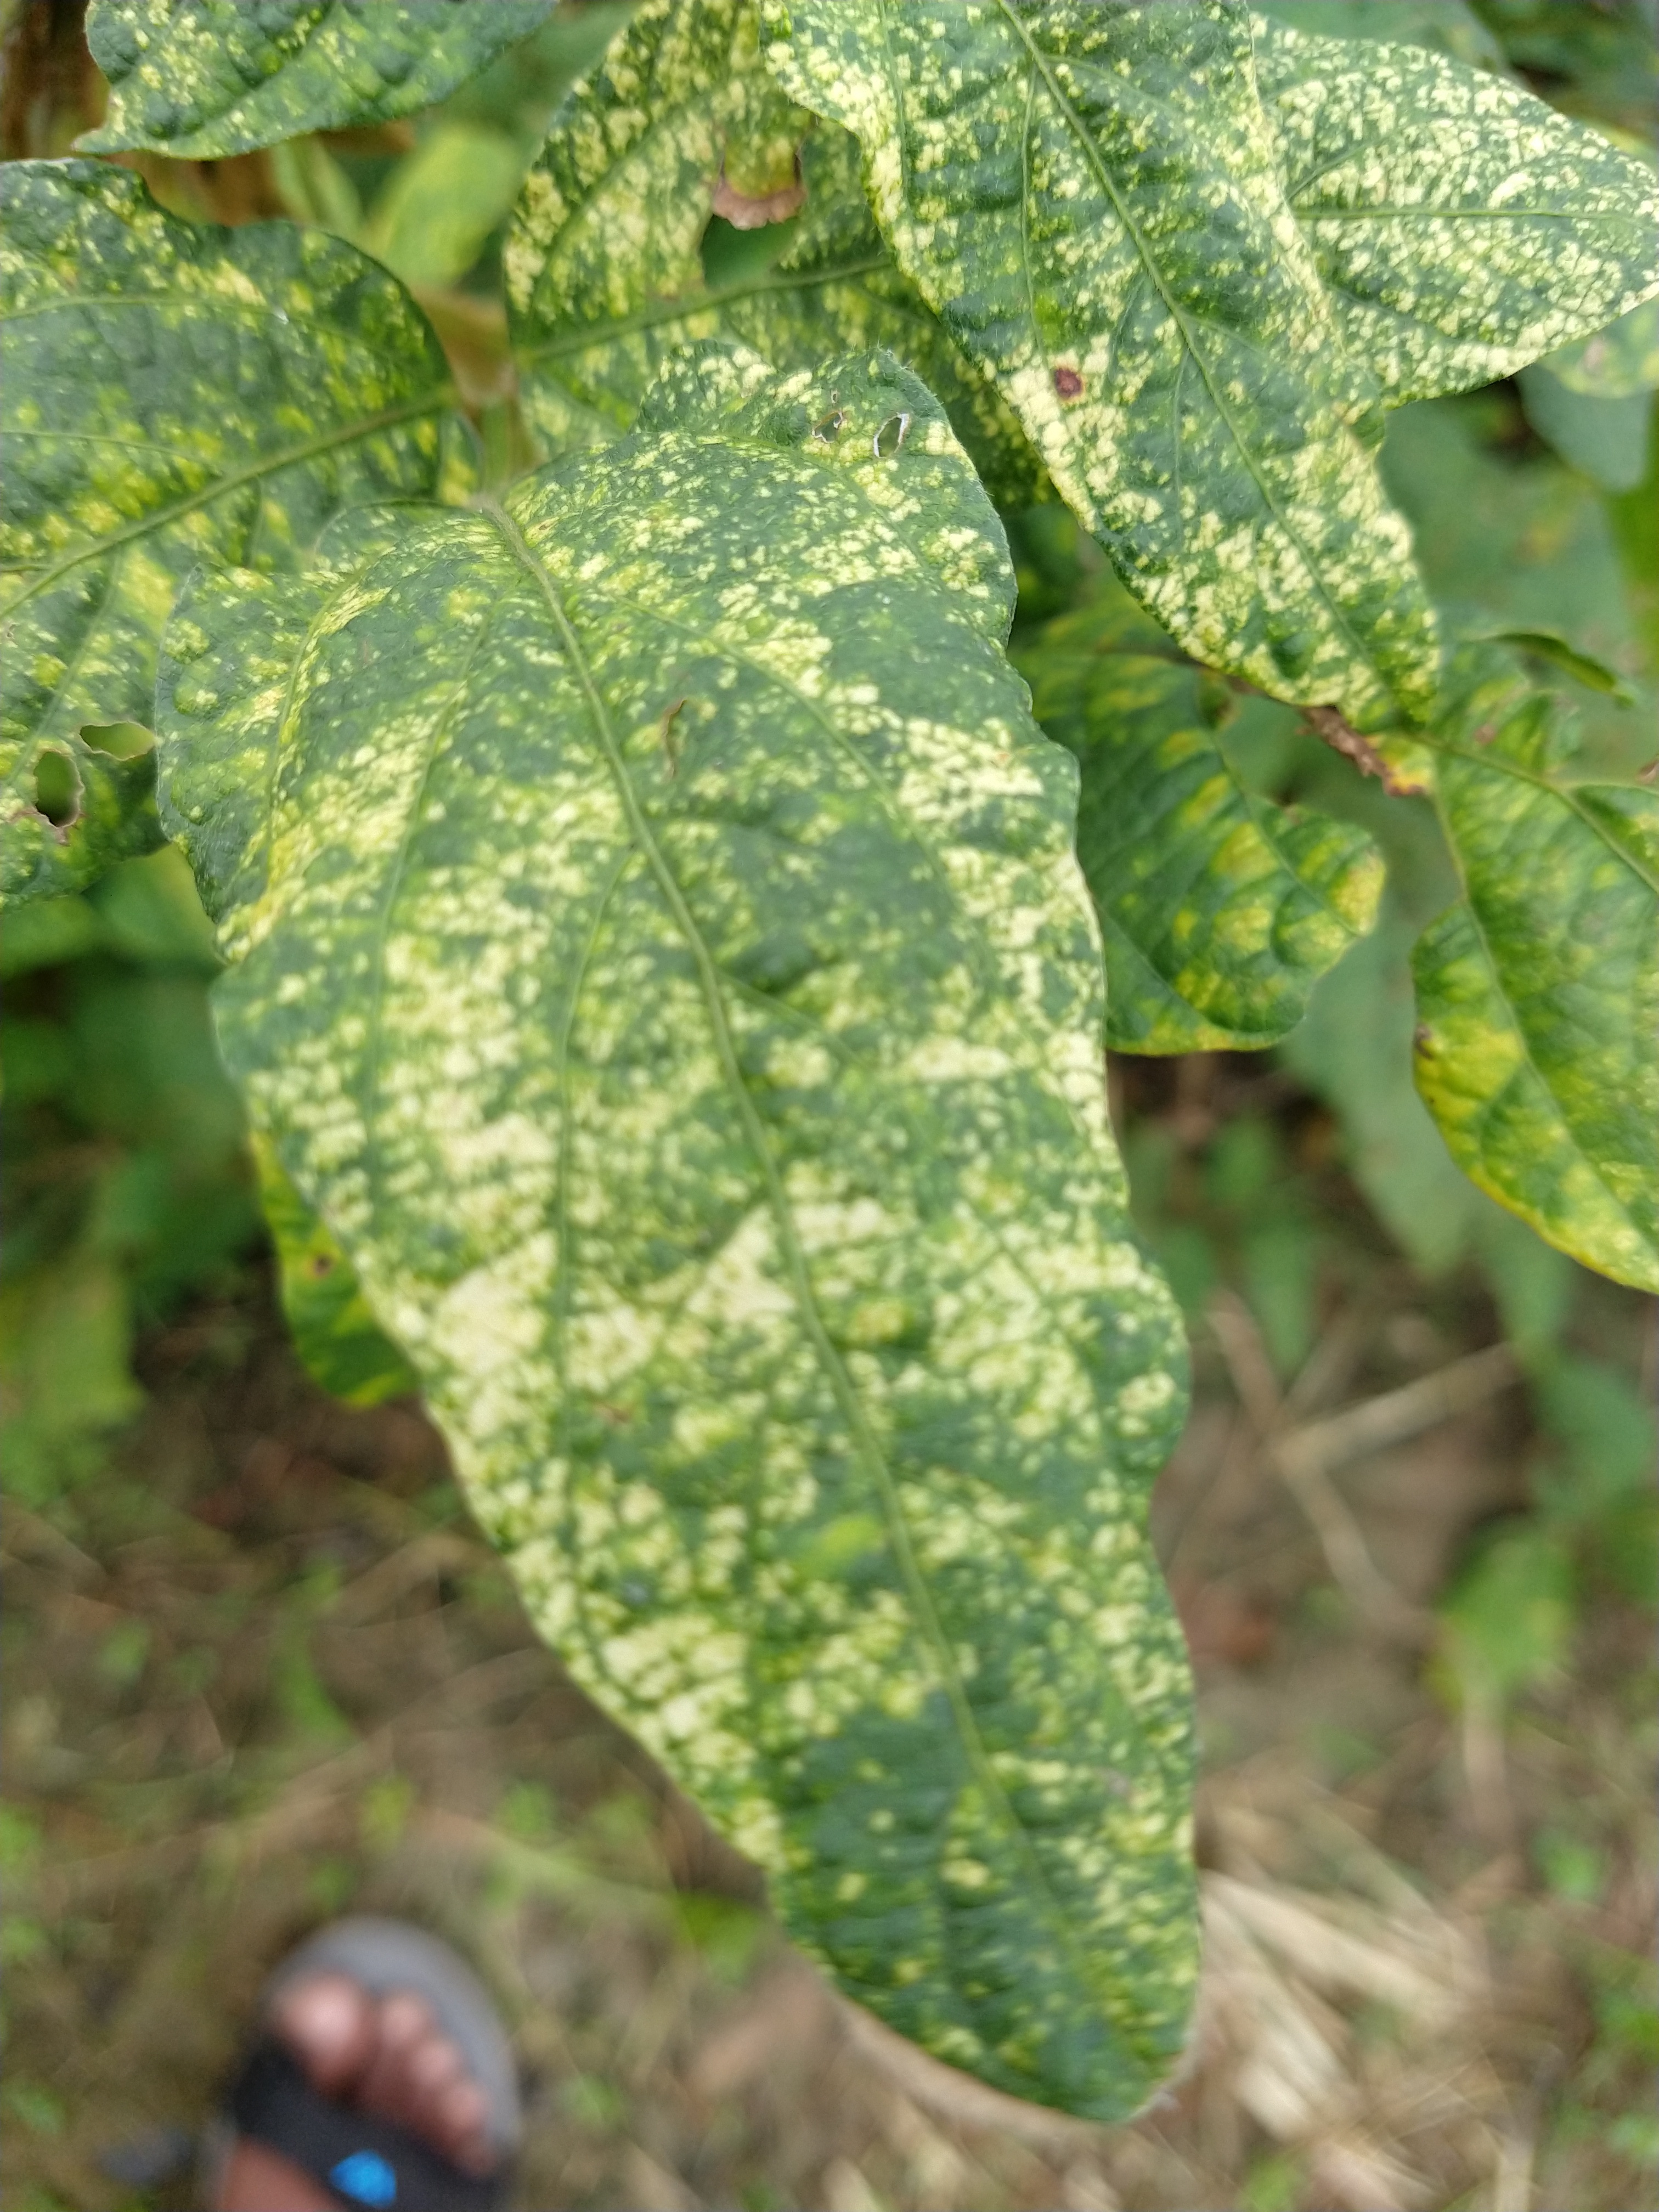
Label: Disease